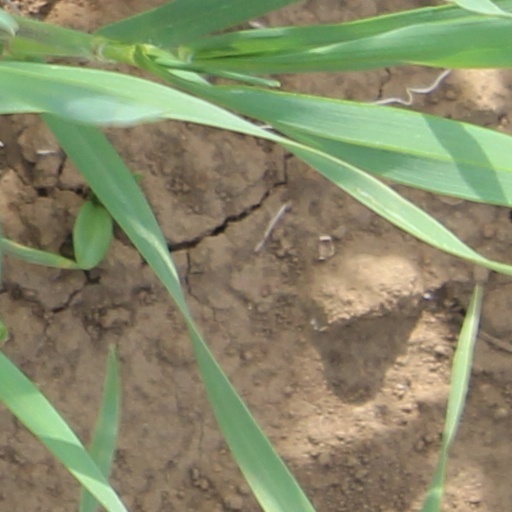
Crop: wheat